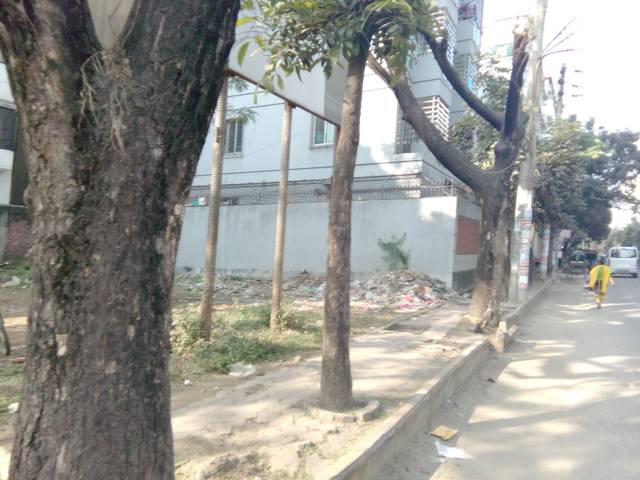
Region: Bangladesh
Coordinates: 23.811, 90.428